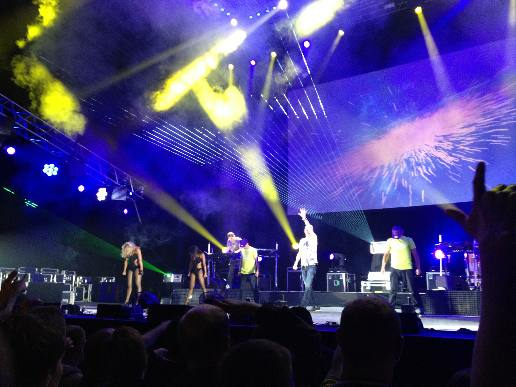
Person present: Yes